Dazed and Confused (film)

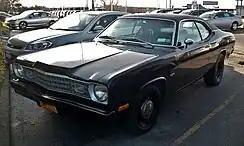
A Plymouth Duster was featured on the original poster for the film, which Linklater believed to be superior to the one developed by Gramercy Pictures.

One poster designed for the film by Gramercy depicted a large smiley face, which further upset Linklater, who believed the smiley would have been "out of the culture" by 1976, when the film takes place. Several cannabis-based puns were used as taglines, such as "the film everyone will be toking about", and "see it with a bud". Linklater hired rock and roll poster designer Frank Kozik to design a different poster that featured a collage of yearbook pictures of the cast with a superimposed Plymouth Duster. Gramercy rejected the poster, believing the film should use marijuana as a hook to avoid the problems of marketing an unknown cast. Another poster was designed that features Jovovich with a smoky background, as Jovovich was the best-known cast member at the time. Schwartz attempted to set up screenings for Christian, antidrug, and conservative groups to force a protest for publicity.